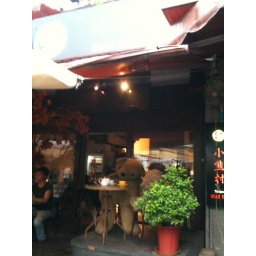
Teddy bear bar behind Red Theatre in Ximen